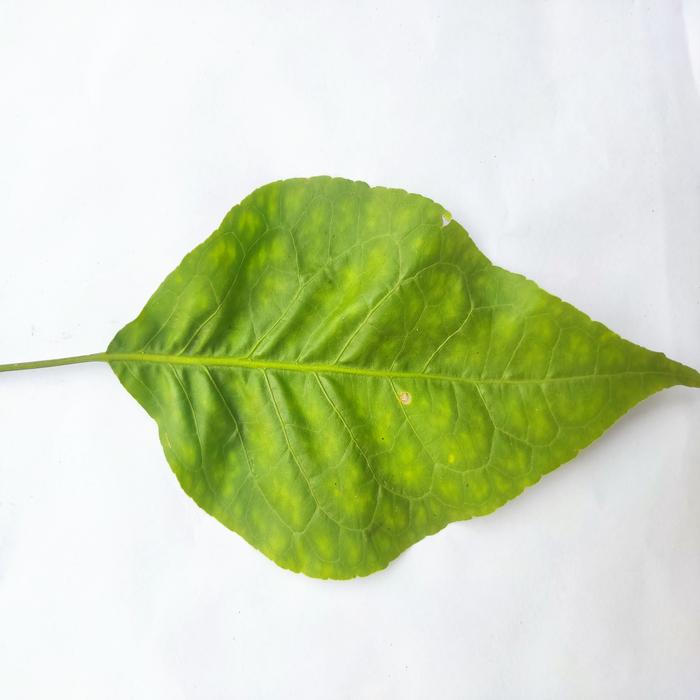
Crop: Aegle Marmelos
Leaf condition: Leaf_Spot